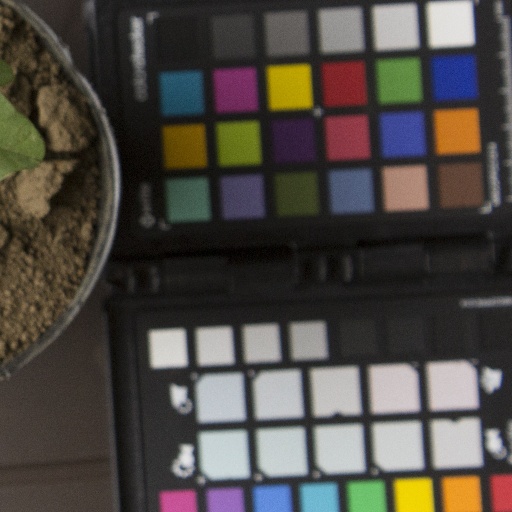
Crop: soybean